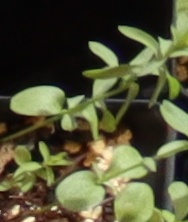
Label: Flax